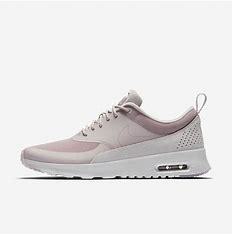
Brand: Nike
Model: Air Max Thea